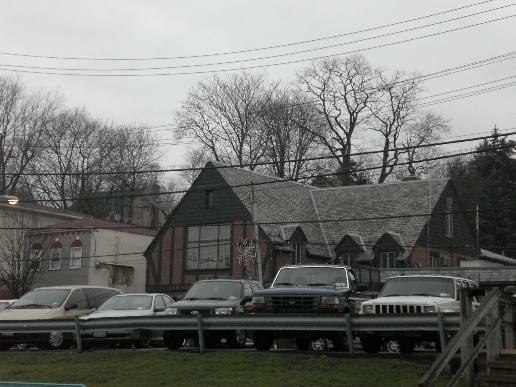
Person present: No